Elias Fonsalada

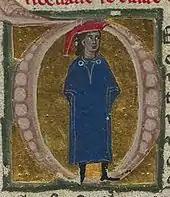
Elias, from a 13th-century chansonnier

Elias (de) Fonsalada (fl. late 12th/first quarter of the 13th century) was a troubadour from Bergerac in the Périgord (the Diocese of Périgueux according to his "vida"). Only two "cansos" of his survive.